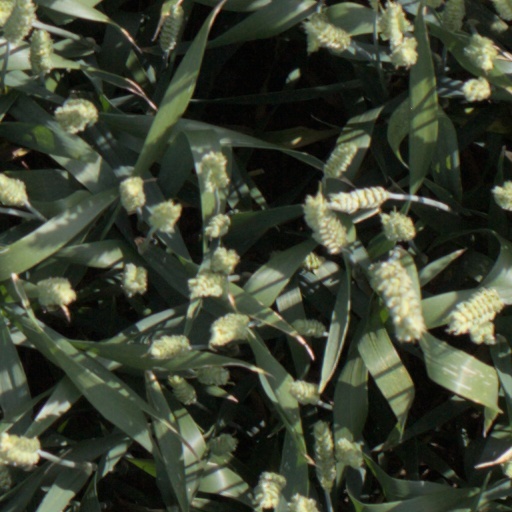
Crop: wheat